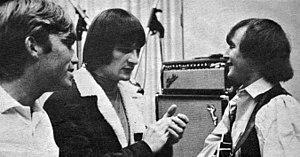
The Byrds était un groupe rock américain originaire de Los Angeles, Californie. Le groupe est formé en 1964, et disparu en 1973. Durant sa décennie d'existence, il connaît de nombreux changements de musiciens ; le guitariste et chanteur Roger McGuinn est le seul à en avoir toujours fait partie. Les Byrds ne connaissent le succès commercial qu'à leurs débuts, en 1965-1966, mais ils sont considérés comme l'un des groupes les plus influents du rock des années 1960, ayant contribué à la naissance du genre folk rock avec leur reprise de Mr. Tambourine Man, puis à l'émergence du rock psychédélique avec le single Eight Miles High, avant de s'orienter vers le country rock, un autre genre dont ils sont les pionniers avec l'album Sweetheart of the Rodeo.
Harold Eugene Clark est un chanteur, guitariste et compositeur américain de folk rock né le 17 novembre 1944 à Tipton, dans le Missouri, et mort le 24 mai 1991 à Sherman Oaks, en Californie. C’est un des membres d’origine du groupe The Byrds.
Terry Melcher est un musicien et producteur de disques américain.
Le folk rock est un genre musical mêlant des éléments de musiques folk et rock. En son sens initial, le terme décrit un genre lancé aux États-Unis et au Royaume-Uni au milieu des années 1960. Pendant les années 1950 et 1960, la musique folk est renouvelée et jumelée grâce au mouvement rock 'n' roll de l'époque. Le genre est dit officiellement lancé par le groupe The Byrds, originaire de Los Angeles, qui jouera de la musique folk traditionnelle et de rock inspiré par les Beatles, et d'autres groupes britanniques. Le terme de « folk rock » est lui-même utilisé pour la première fois par la presse musicale pour décrire la musique des Byrds en juin 1965, à la publication de leur premier album. La reprise de la chanson Mr. Tambourine Man de Bob Dylan par les Byrds et son succès commercial mène à l'explosion du folk rock au milieu des années 1960. Dylan lui-même influencera le genre, en particulier ses albums Bringing It All Back Home, Highway 61 Revisited, et Blonde on Blonde.